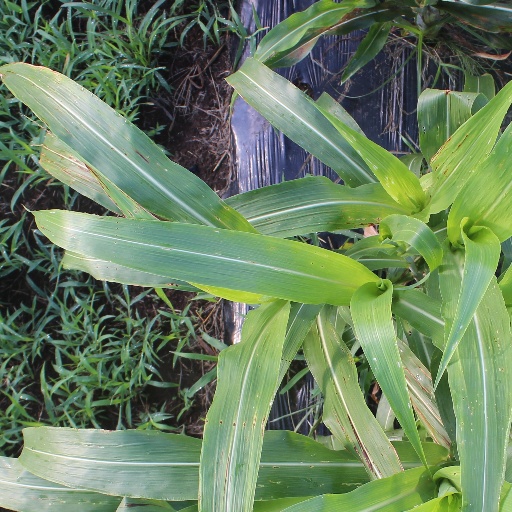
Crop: sorghum